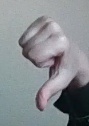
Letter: waw